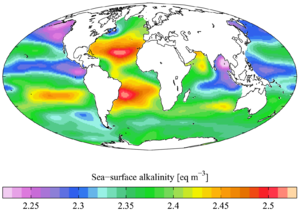
Alkalinitet
Alkalinitet ved havoverfladen (fra GLODAP's klimatologi).
Alkalinitet er det navn der gives en vandig opløsnings kvantitative evne til at neutralisere en syre. Afmåling af alkalinitet er vigtigt i forbindelse med at afgøre et vandløbs evne til at neutralisere syreforurening fra nedbør eller spildevand. Det er en af de bedste måder at måle et vandløbs følsomhed overfor syreinput. Menneskelige faktorer kan medføre langtidsforandringer i vandløb og floders alkalinitet.